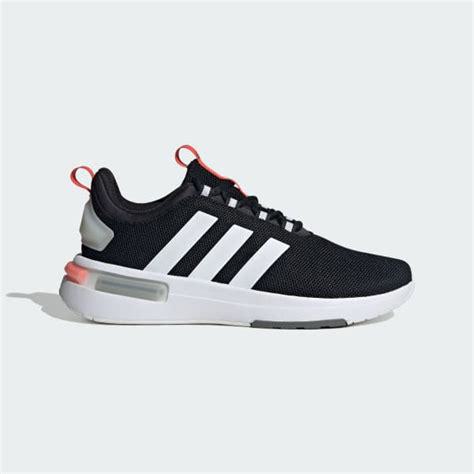
Brand: Adidas
Model: Racer TR23